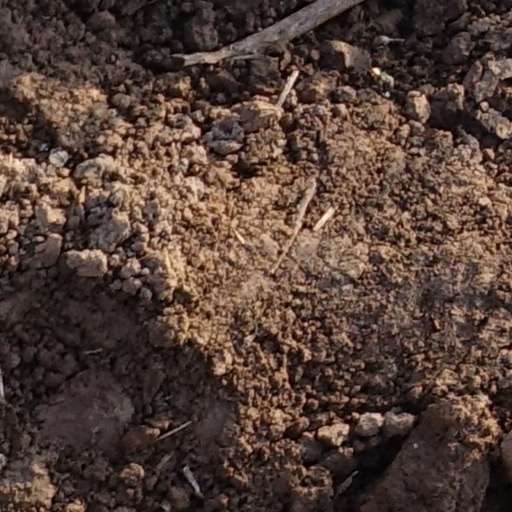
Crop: wheat